Baka people (Cameroon and Gabon)

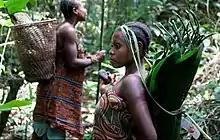
Two indigenous women in Congo

Baka people are all hunter-gatherers, formerly referred to as pygmies, located in the Central African rain forest. Having average heights of 1.52 meters (5 feet) as well as living semi-nomadic lifestyles, the Baka are often discriminated against and marginalized from society. They reside in southeastern Cameroon, northern Gabon and in the northern part of the Republic of Congo. In Congo, the Baka people are otherwise known as the Bayaka. Some Baka are also found in southwestern Central African Republic. Although the Baka people are located throughout the Central African rain forest, they are mainly concentrated in Cameroon as the Baka community of Cameroon represents roughly 30 000 individuals.